Muriel Tuteur

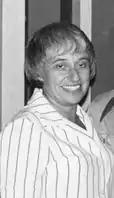
1984 CLUW Convention, Chicago

Muriel "Manny" Tuteur (1922-2016) was an American labor activist who was a charter member of the Coalition of Labor Union Women and a founding member of the Chicago Day Care Council. She was the director of the Amalgamated Day Care and Health Center from 1969 to 1983, the first union-sponsored day care center in the United States. During this time, she was one of the founders of the Chicago branch of the Coalition of Labor Union Women and served as its president from 1978 to 1982. From 1983 to 1994 she served as the Assistant Director of Education and Political Action for the Chicago branch of the Amalgamated Clothing and Textile Workers Union (ACTWU). When ACTWU merged with the International Ladies' Garment Workers' Union (ILGWU) to form Union of Needletrades, Industrial and Textile Employees (UNITE), Tuteur served as the Assistant Education Director for the Chicago and Central States Board until her retirement. She received many awards and honors during her career, including the Hannah G. Solomon Award from the National Council of Jewish Women in 1988, and was an inductee into the Chicago Women's Hall of Fame in 1989.